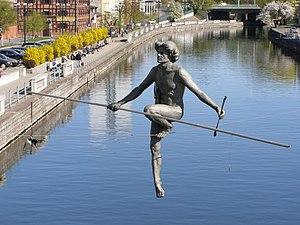
Przechodzący przez rzekę (Passage du fleuve) statue à Bydgoszcz (author: Jerzy Kedziora)